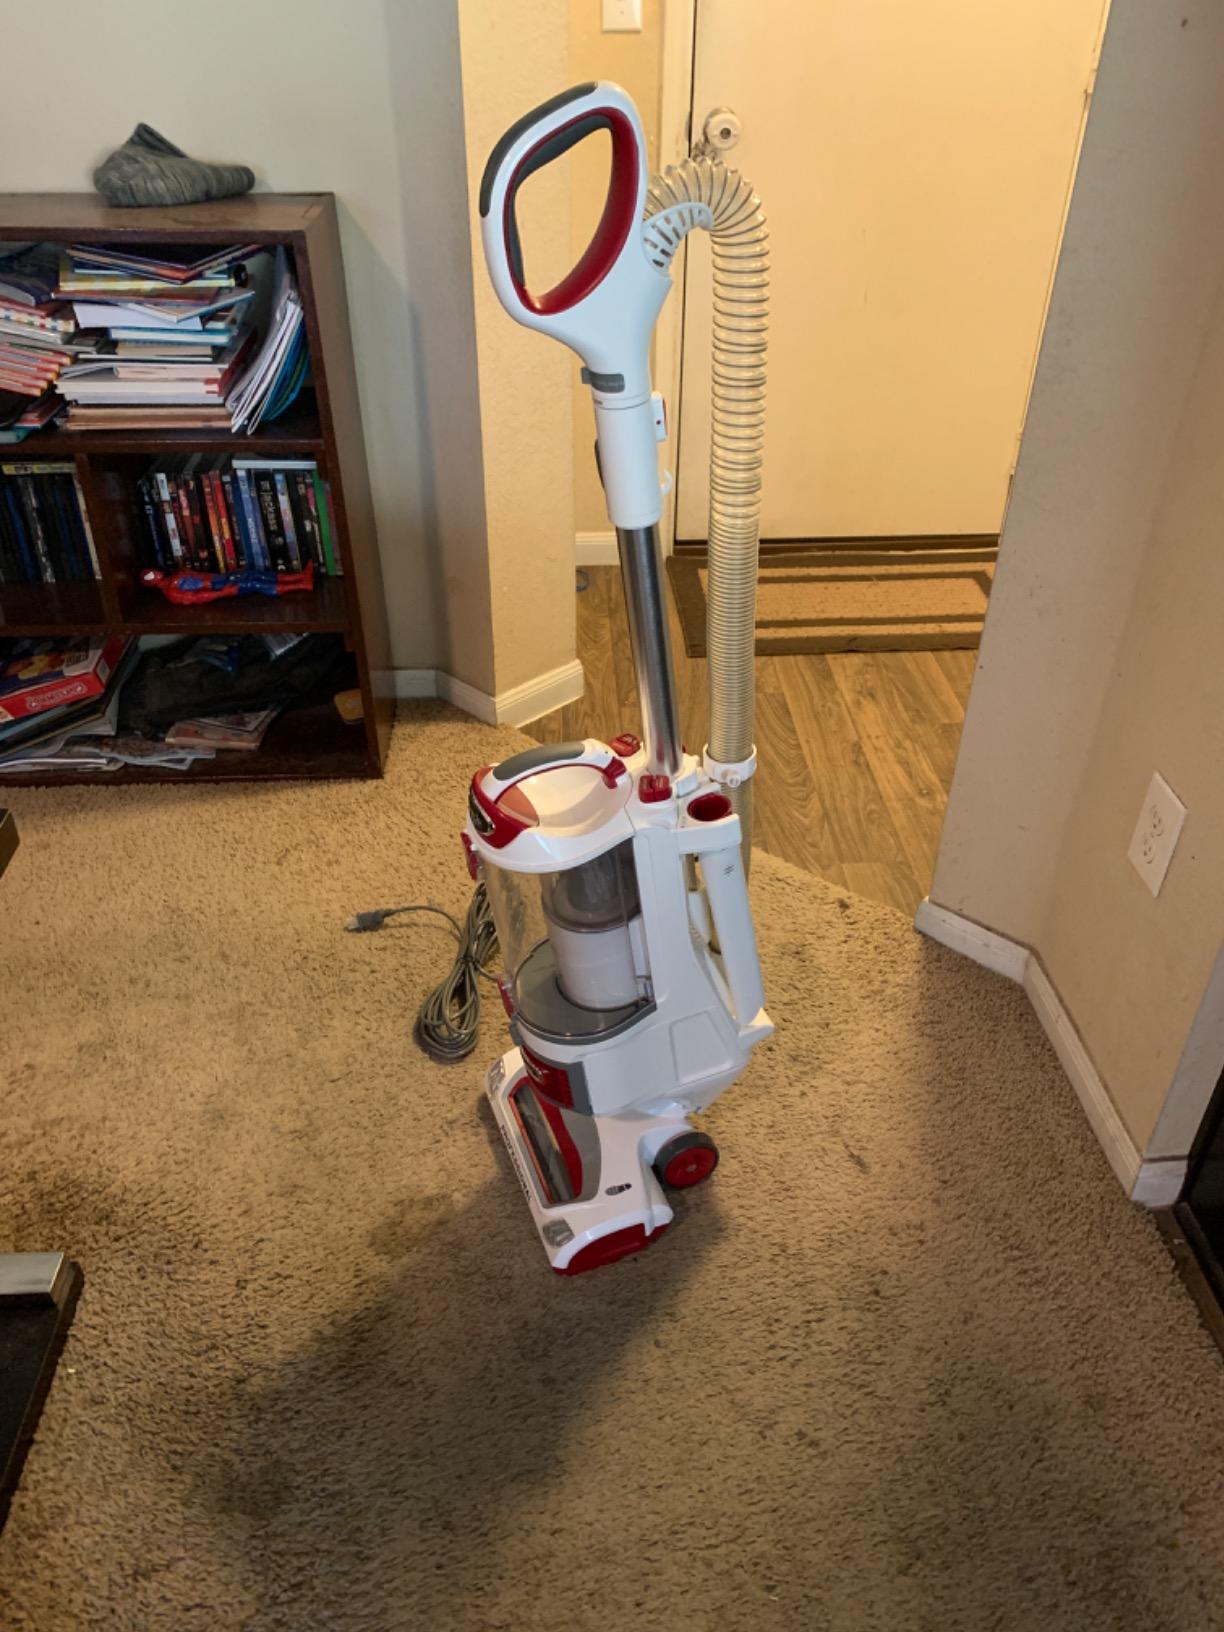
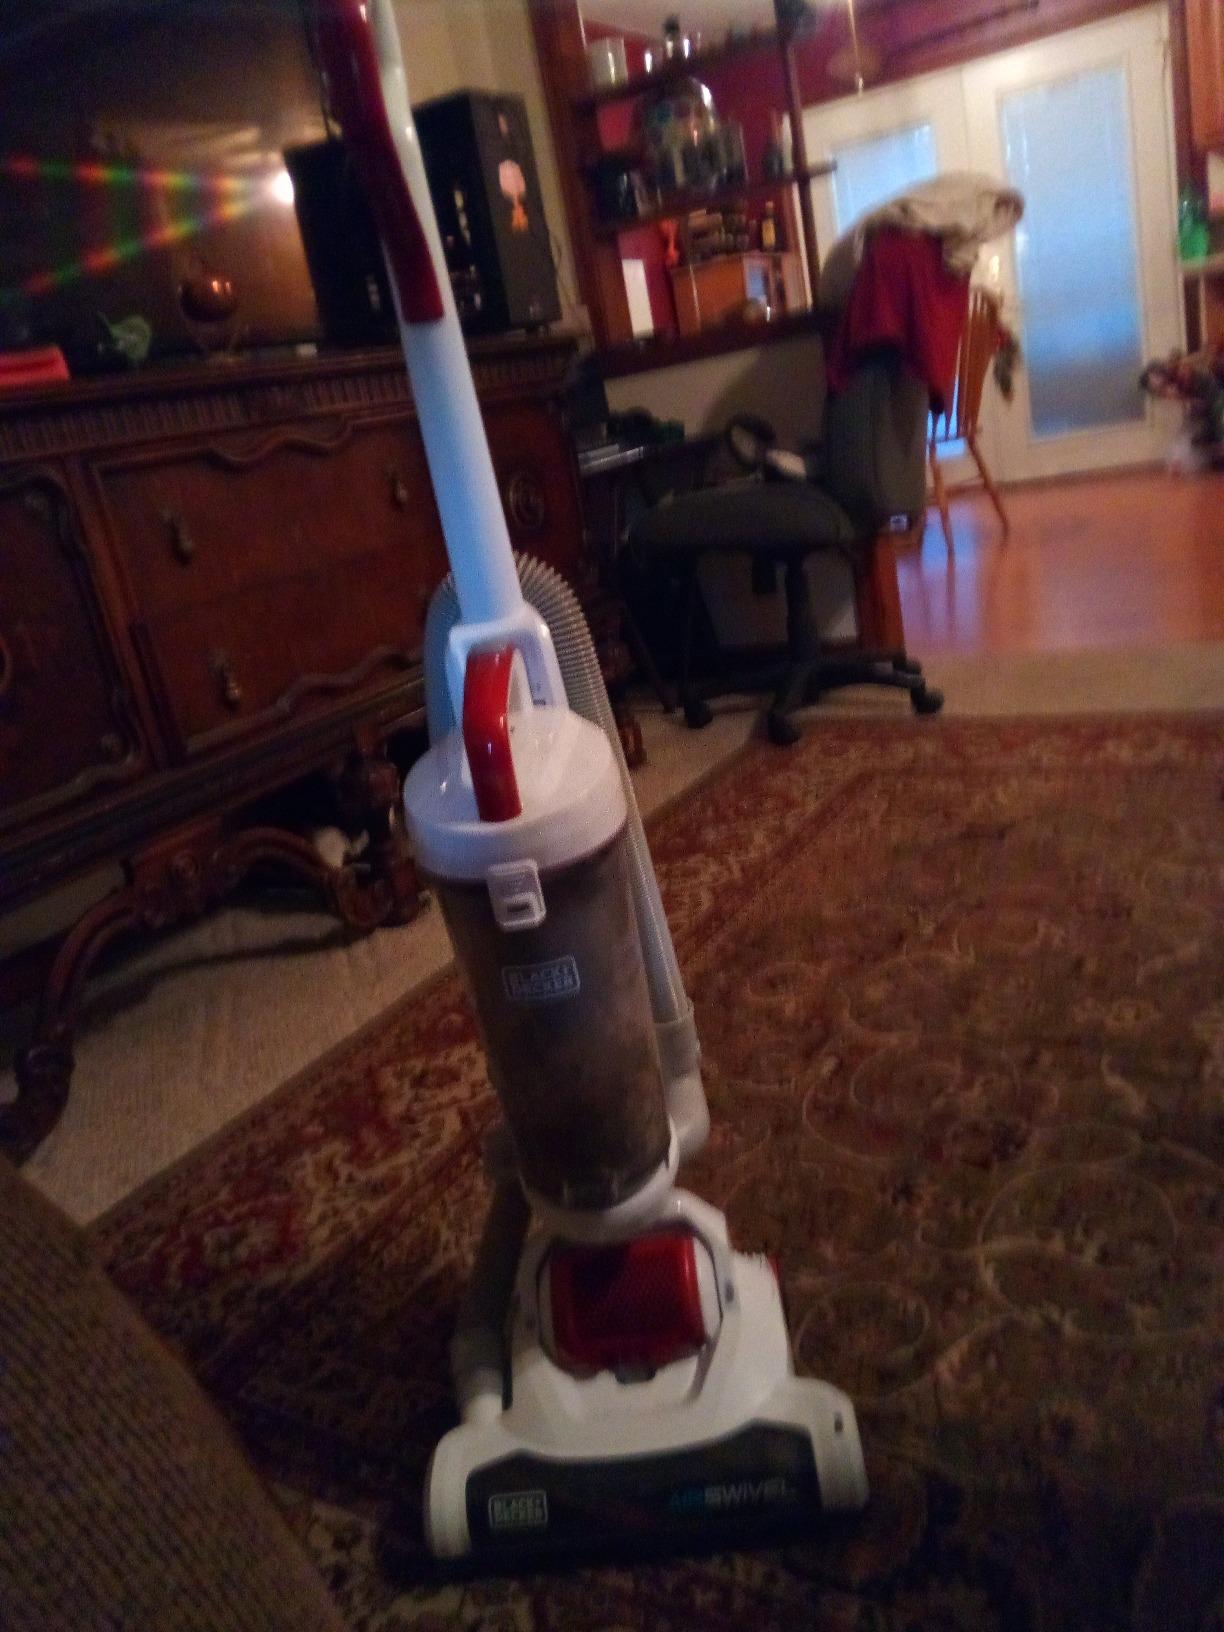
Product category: items_vacuum
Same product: no